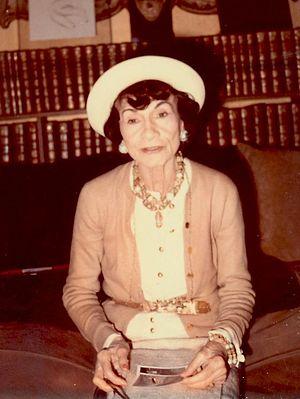
L'Esprit de Chanel ou L'Oiseau de paradis est un célèbre court métrage publicitaire de Jean-Paul Goude, où Vanessa Paradis incarne le canari de la grande couturière Coco Chanel, pour le célèbre parfum Coco de Chanel. Le film est présenté en France le 14 octobre 1991, puis dans le monde entier, avec pour slogan « Coco, l’esprit de Chanel ».
Gabrielle Chasnel, dite « Coco Chanel », est une créatrice de mode, modiste et grande couturière française, née le 19 août 1883 à Saumur et morte le 10 janvier 1971 à l'hôtel Ritz de Paris.